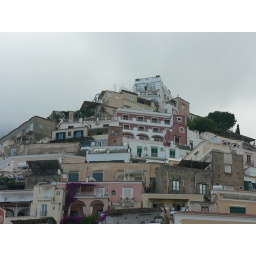
Our hotel Casa Albertina, the dark pink and white multi level building in the centre of photo.